North-Western Italian architecture

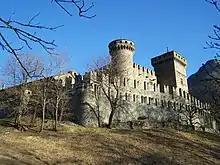
The medieval Fénis Castle

Lombardy's architecture also remains eclectic and unique. The southern part takes inspiration from the Renaissance architecture of Emilia-Romagna, however the northern part is in essence very much alpine. Lombardy is known for its beautiful medieval and Renaissance cities, such as Mantua, Bergamo, Pavia and Cremona, with monuments such as the Certosa di Pavia, and for its unique Gothic architecture (known as Lombard Gothic), clearly seen in the impressive Milan Cathedral. Lombardy is also home to Italy's industrial architecture, including Italy's first building in glass, steel and iron, the glamorous shopping gallery Galleria Vittorio Emanuele II in Milan, the impressive 19th century industrial estates at Crespi d'Adda, which have been declared UNESCO World Heritage Sites, and innovative modern architecture seen in the Torre Velasca and Pirelli Tower in Milan.